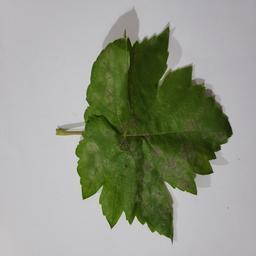
Label: Powdery Mildew